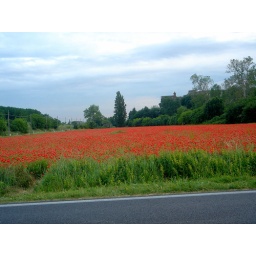
Grain field near my granny's house